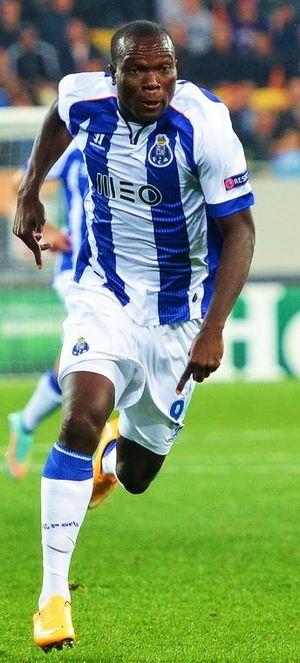
Vincent Aboubakar est un footballeur international camerounais né le 22 janvier 1992. Il évolue au poste d'attaquant de pointe au FC Porto et en équipe du Cameroun. Il remporte avec les « Lions indomptables » la Coupe d'Afrique des nations 2017, contre l'Égypte, en inscrivant le but de la victoire.